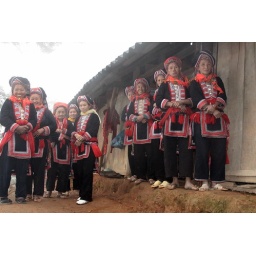
vietnam- a red dao wedding in traditional dress